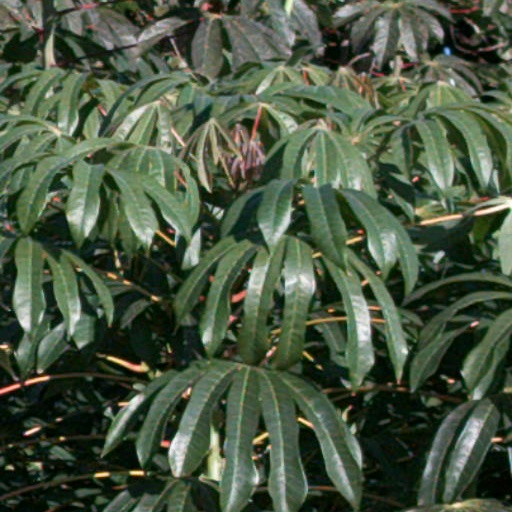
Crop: cassava